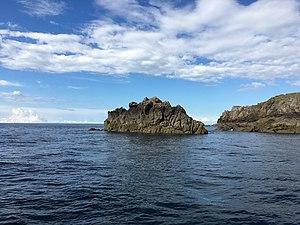
Situé dans la Baie de Saint Malo, le rocher du Dragon, dit Le Dragon, fait partie des nombreuses îles de cet endroit.